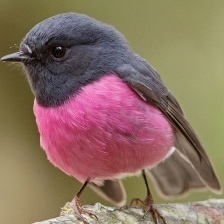
Species: PINK ROBIN
Scientific name: PETROICA RODINOGASTER
ImageNet parent category: robin